Jean-Pierre Jarier

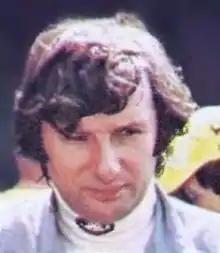
Jarier in 1976

Jean-Pierre Jacques Jarier (born 10 July 1946) is a French former racing driver, who competed in Formula One from to .